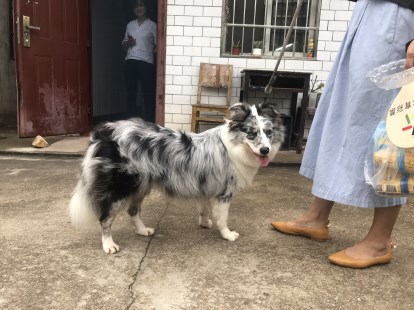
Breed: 2594-n000109-Border_collie